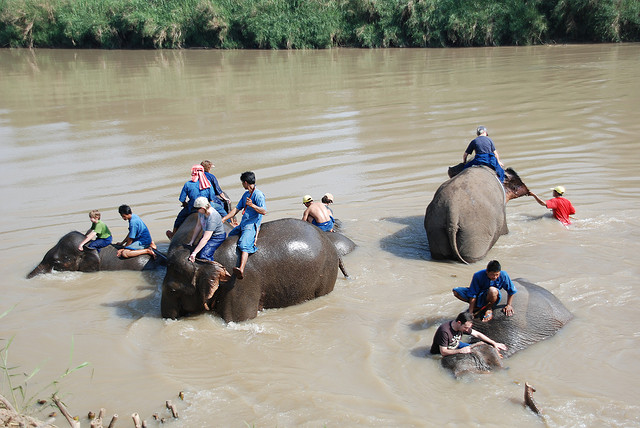
user: Given an image and a question. Answer the question in a short answer. Question: What are these animals rumored to never do? Short Answer:
assistant: forget